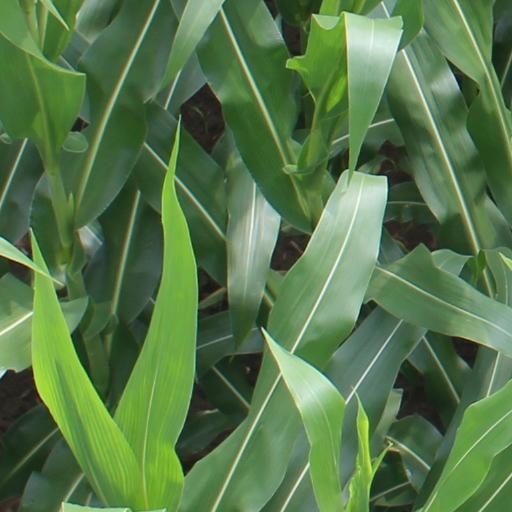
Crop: maize; corn